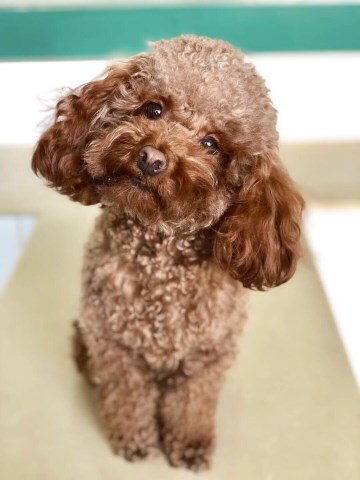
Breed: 7449-n000128-teddy